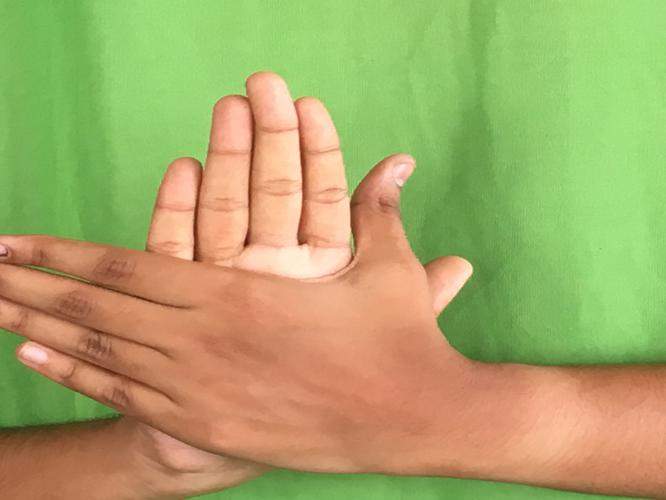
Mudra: Chakra
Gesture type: double_hand